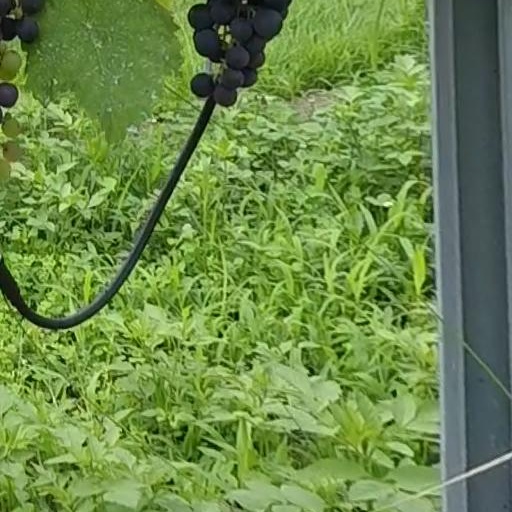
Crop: grape